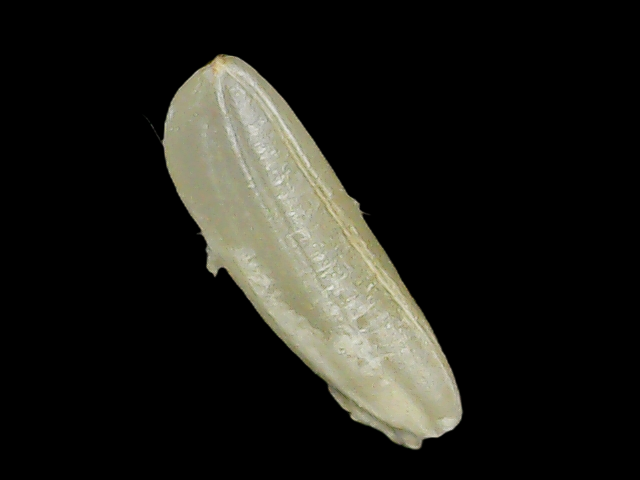
Rice variety: Binadhan26